Serious Sam VR: The Last Hope

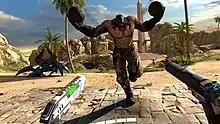
A Beheaded Kamikaze approaches the player, who brandishes two pistols.

"Serious Sam VR: The Last Hope" is a first-person shooter played in virtual reality (VR) from a standing or seated position. There are twenty levels, four set on each of the five thematic planets. The player is mostly stationary and can only move around in a limited space. Enemies with varying attack patterns approach in waves from various positions in a 180° field, eventually reaching bosses. The player uses various weapons—including ranged weapons (such as pistols, shotguns, and rocket launchers), chainsaws for melee, and hybrid weapons like power swords—and can wield up to two at a time. They can evade enemy attacks through physical movement or by using a shield. Good performance in a level grants the player weapon upgrades, additional skills and power-ups, such as increased damage against enemies and time slowdowns. All levels can be played cooperatively with a second player through means like online matchmaking. The "Endless Wave" and "Arena" modes each let the player face off against random sets of enemies across eight levels.